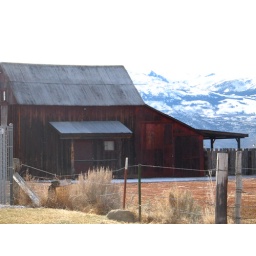
home beneath mountains